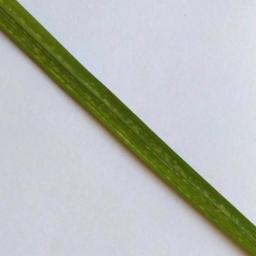
Label: Rice___Healthy